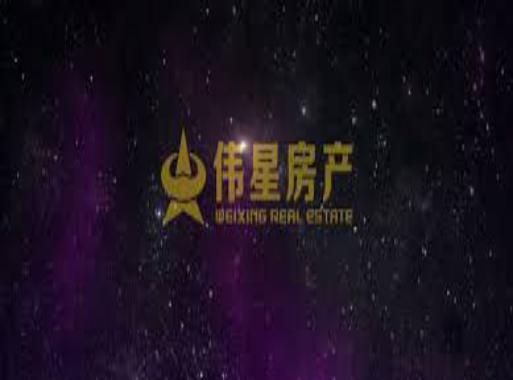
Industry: Others